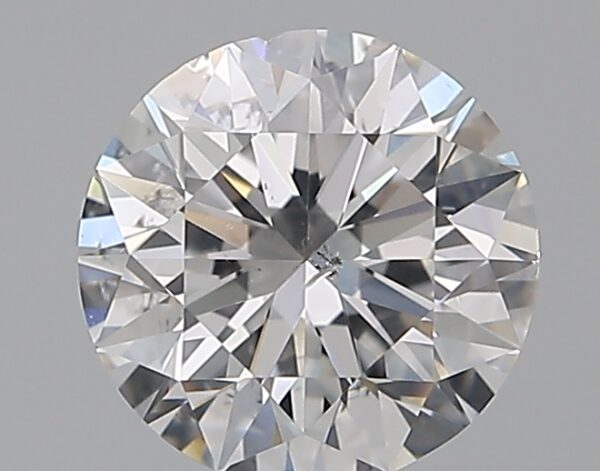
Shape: round
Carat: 1
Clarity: SI2
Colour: F
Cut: EX
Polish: EX
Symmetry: VG
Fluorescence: N
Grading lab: GIA
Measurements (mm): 6.3 x 6.37 x 4.01